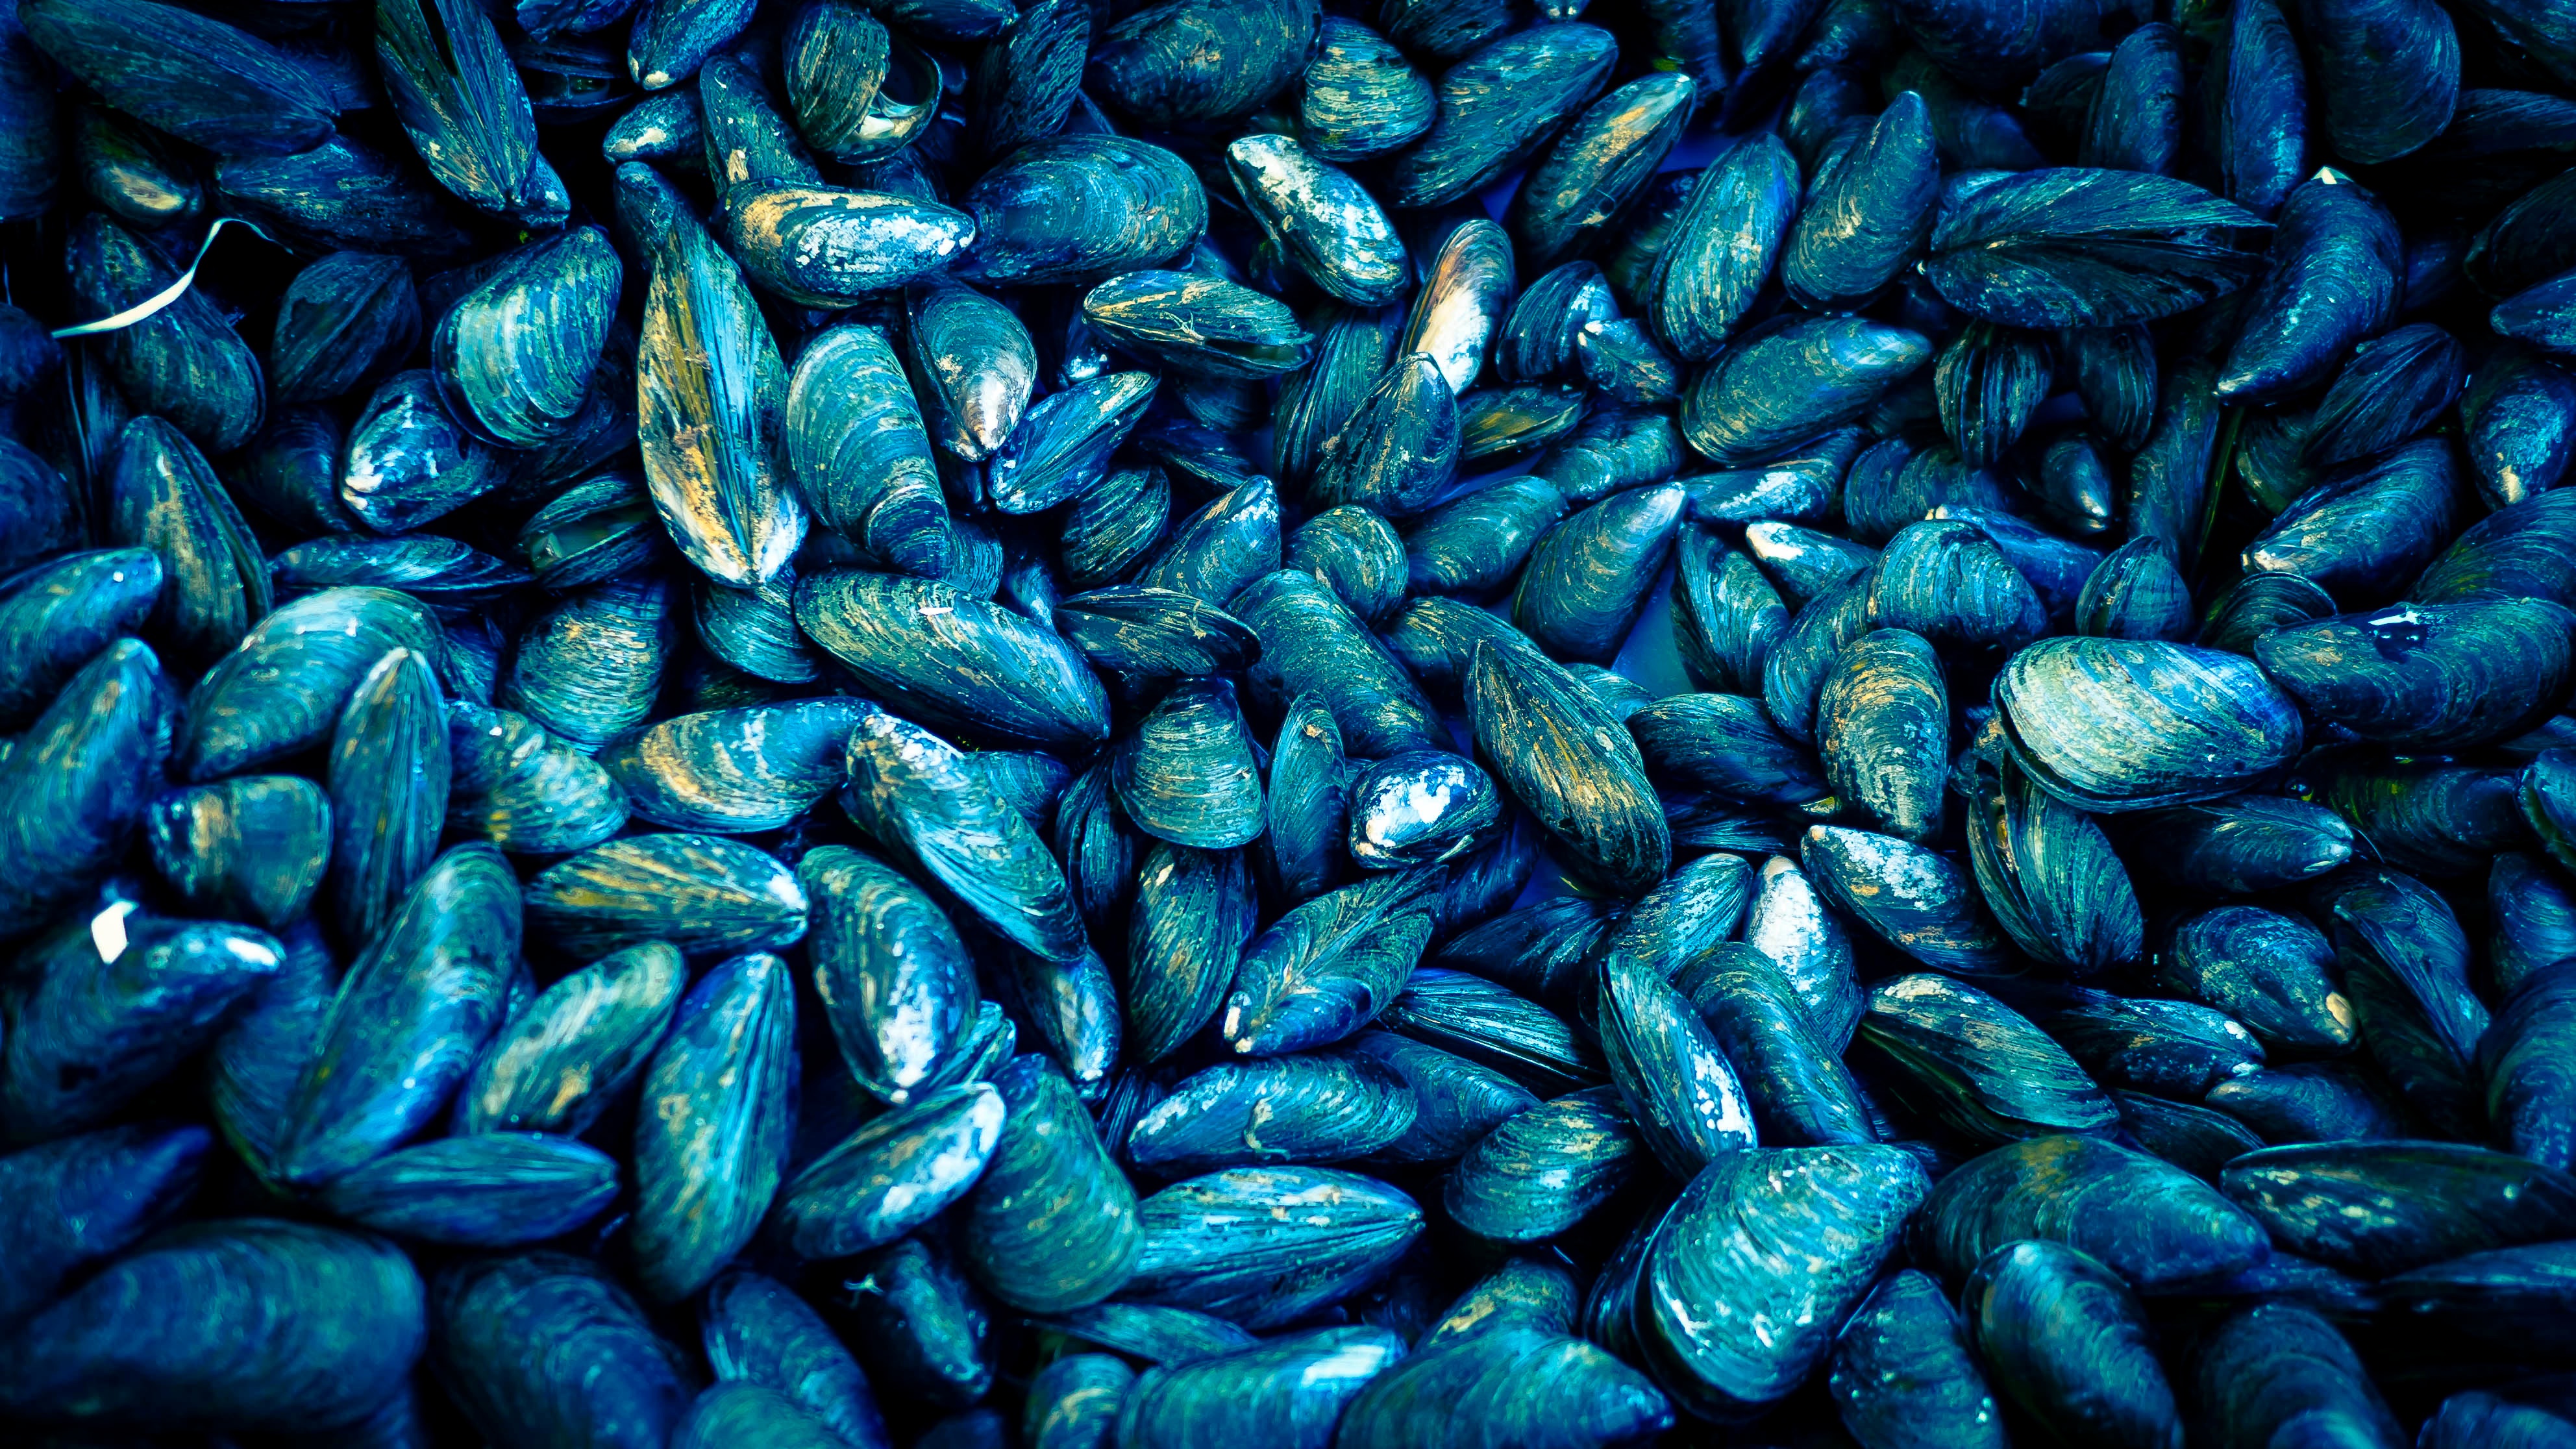
flower, food, produce, vegetable, blue, cuisine, vegetarian food, sunflower seed